History of urban centres in the Low Countries

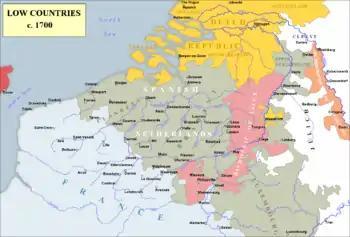
Map of the interlocking river systems and commercial cities in the Southern Netherlands all leading to the entrepot of Antwerp.

In the early stages of the Dutch revolt, Antwerp was considered to be the capital of the revolt; and the Dutch rebel army furiously but unsuccessfully sought to raise the siege of the city by the royal Army of Flanders. Nearly half of the city's population migrated after the siege, many to the cities of Holland, giving them a huge (monetary and demographic) boost, a significant factor in the Dutch Golden Age.